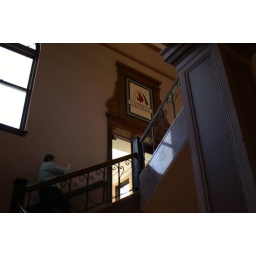
Gateway sign over library entrance